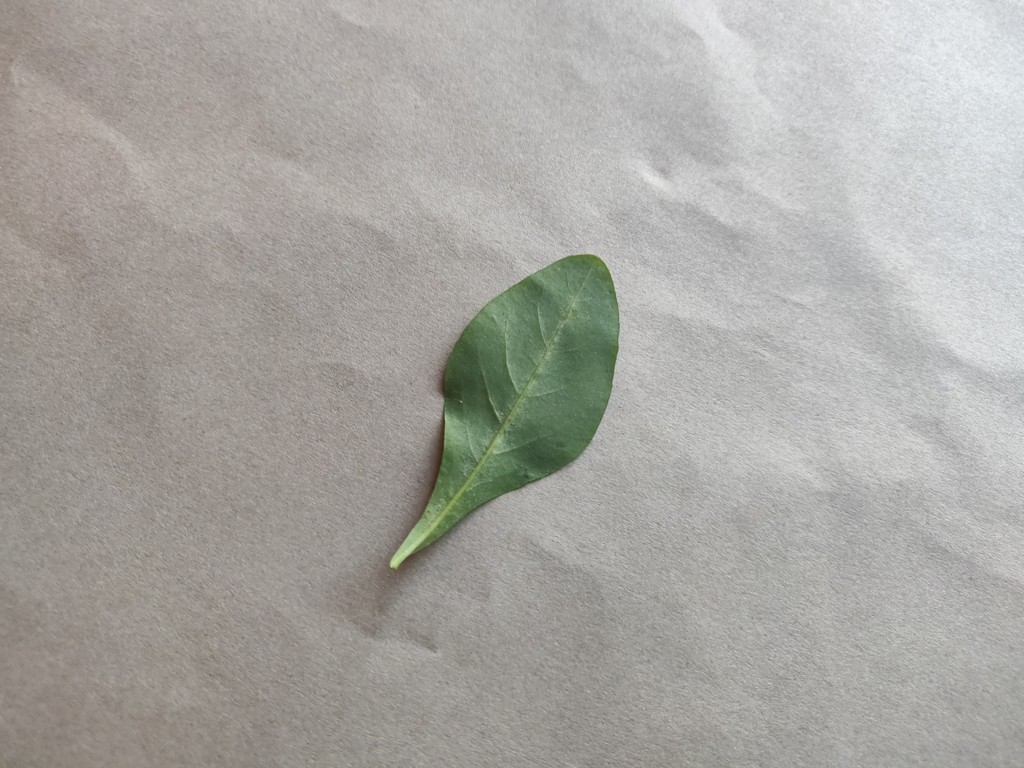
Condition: Healthy
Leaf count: single
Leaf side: back